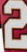
Number: 2